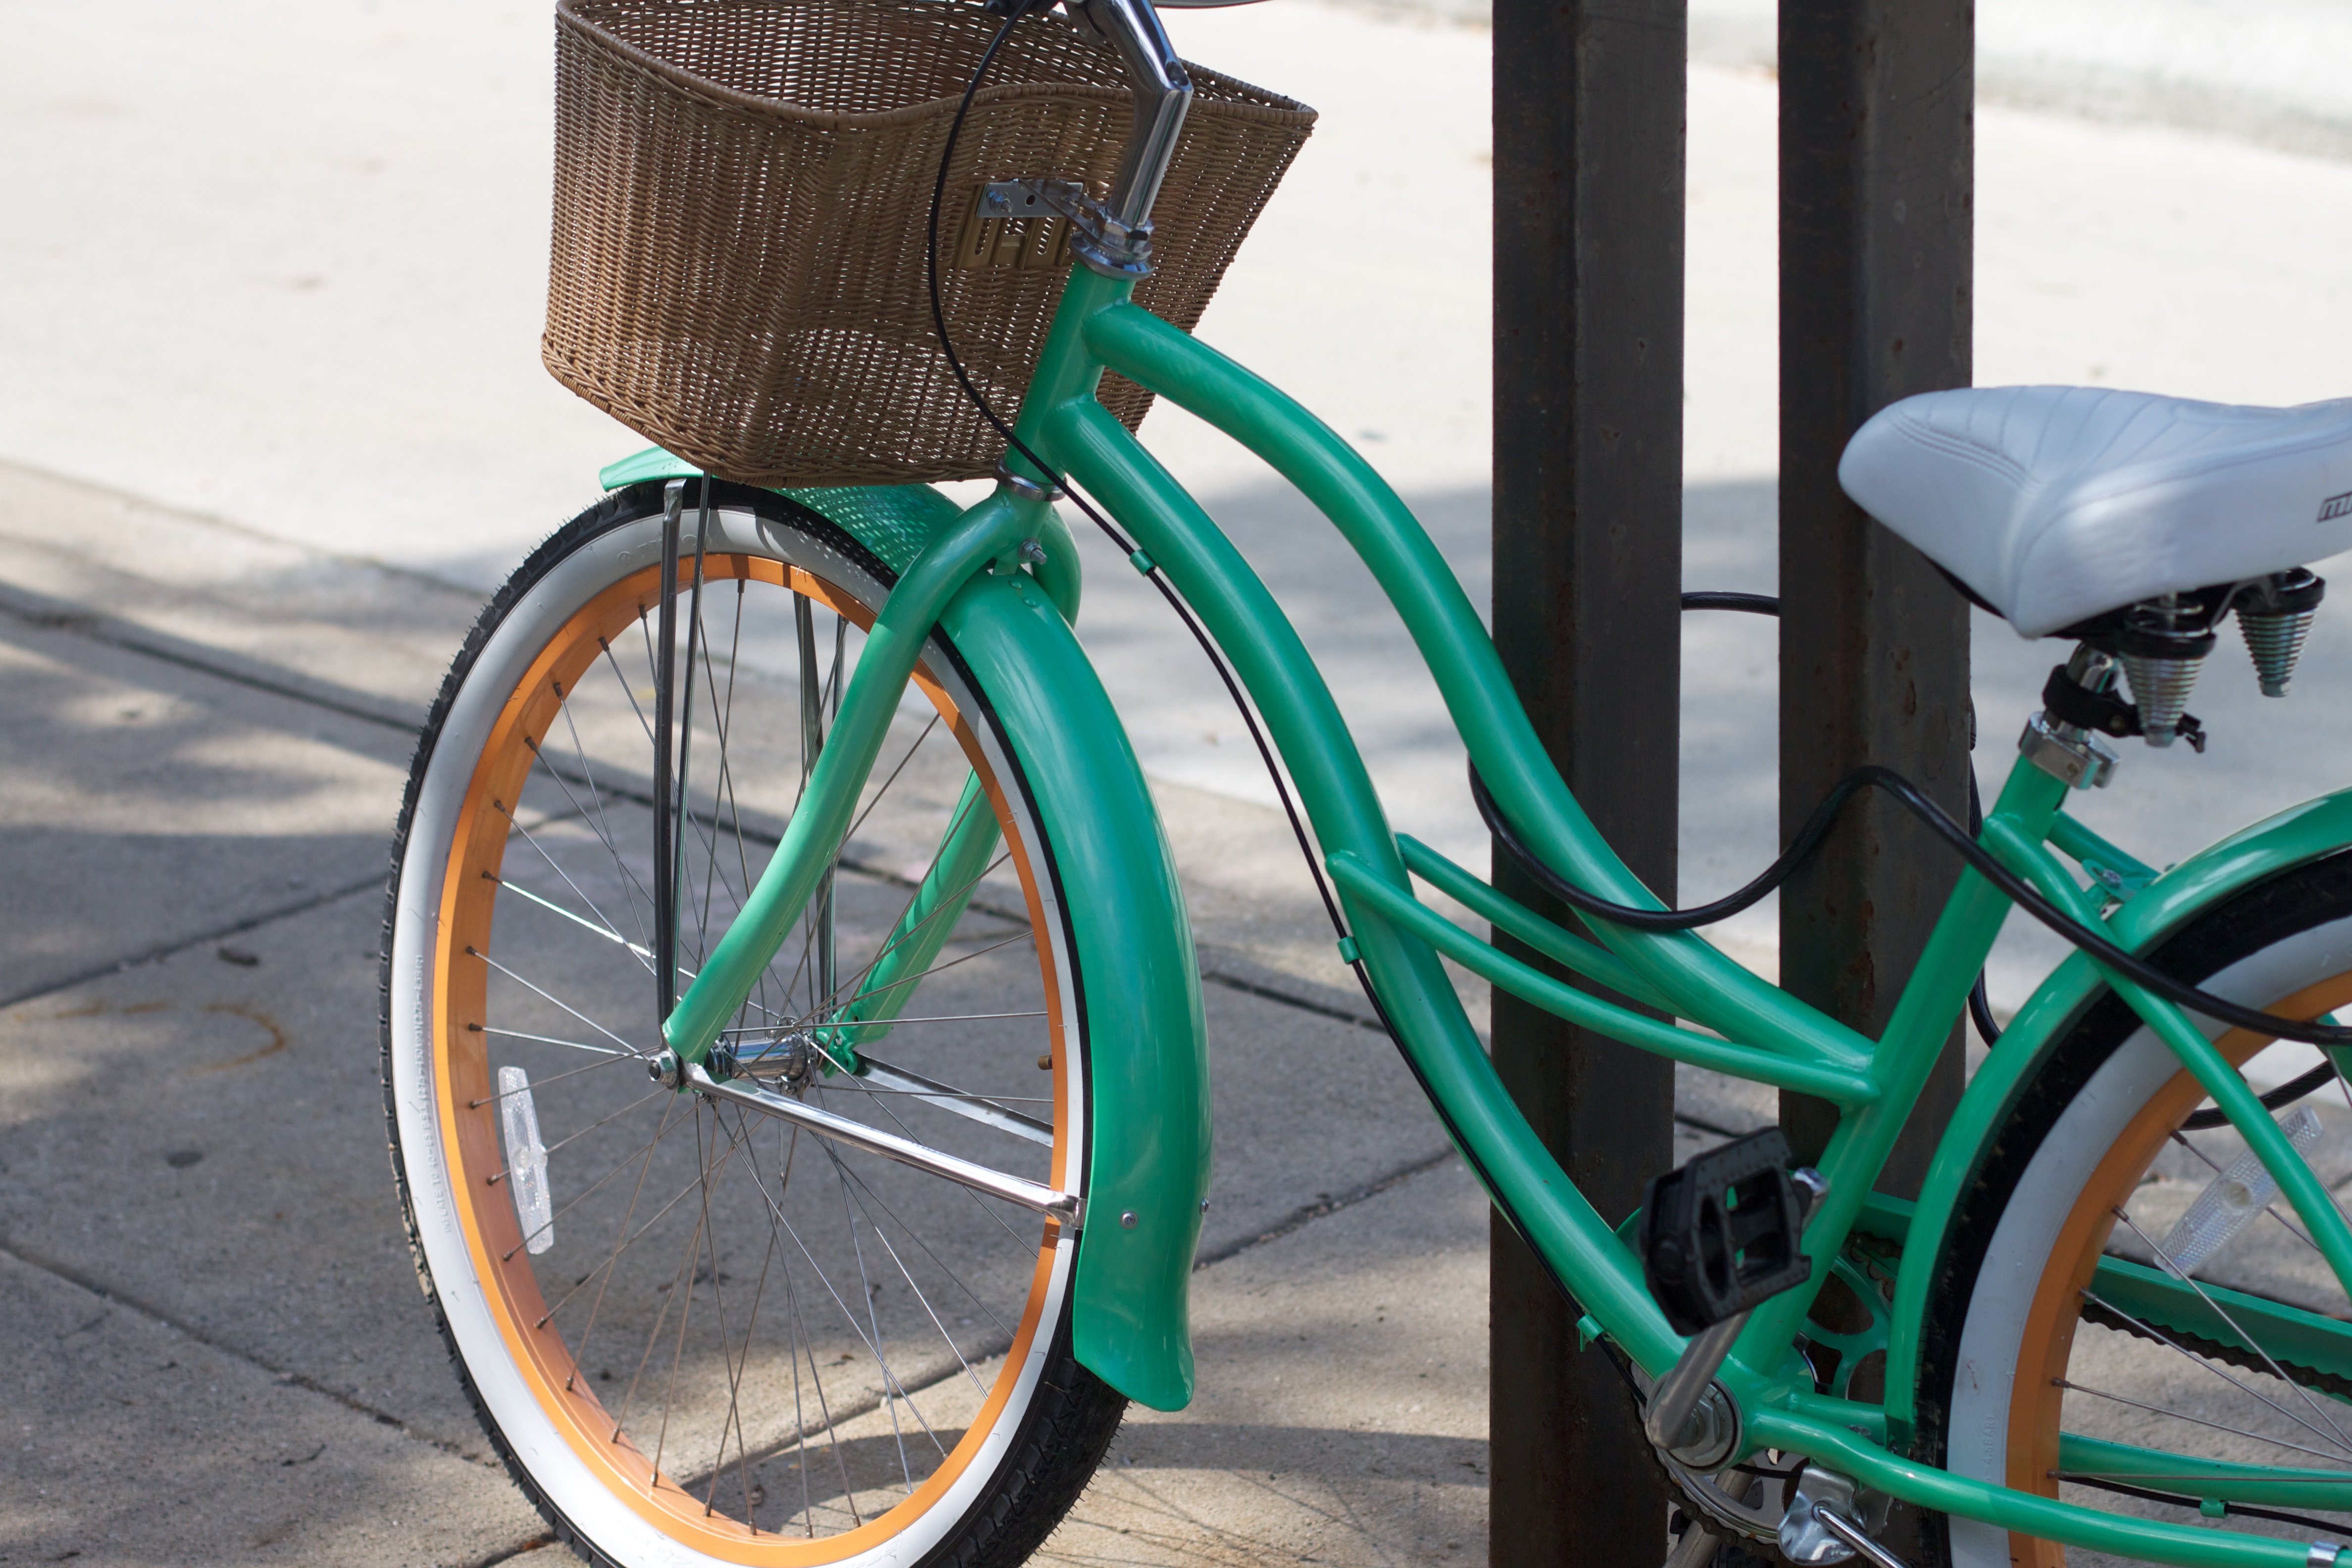
wheel, bicycle, green, vehicle, sports equipment, nmc, madison, nmc2011, bicycle frame, land vehicle, cyclo cross bicycle, bmx bike, road bicycle, racing bicycle